Yosa District, Kyoto

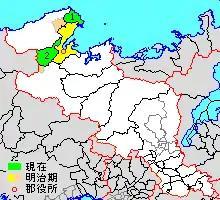
Location of Yosa in Kyoto prefecture

, the district has an estimated population of 27,829 and a population density of 165 persons per square kilometer. The total area is 169.02 km.